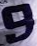
Number: 9